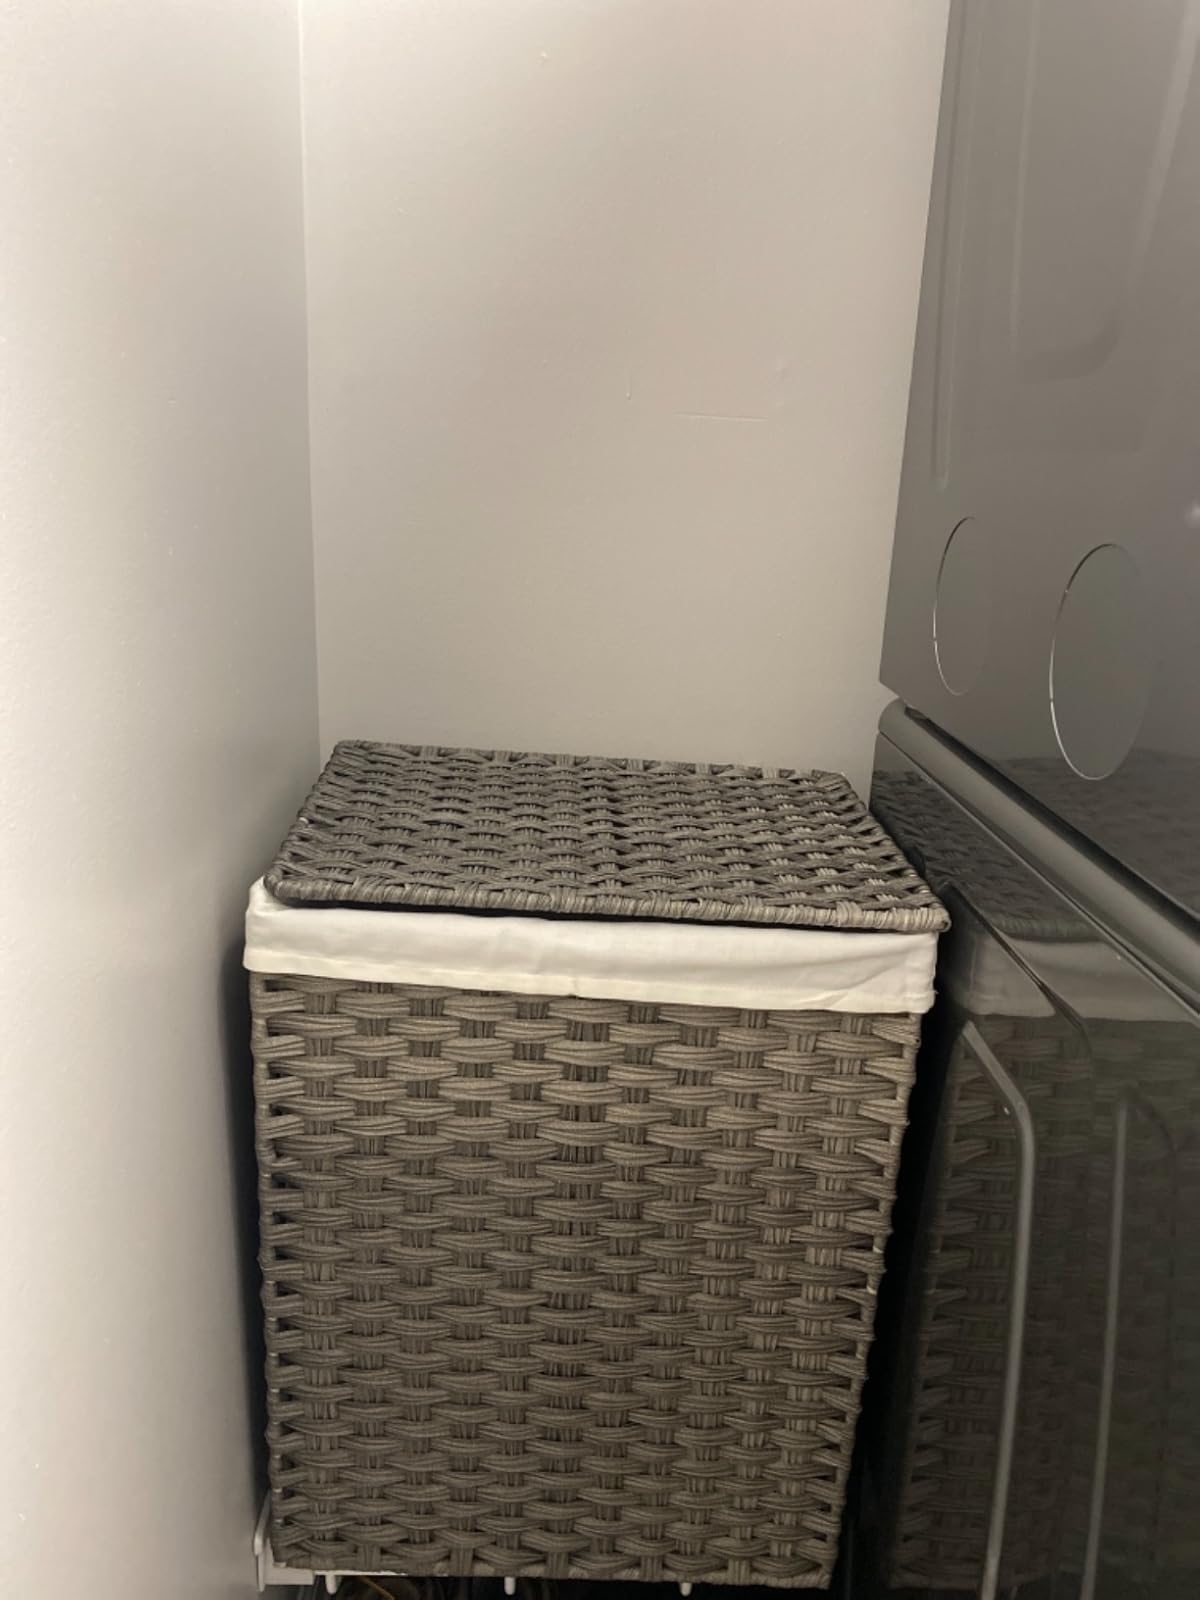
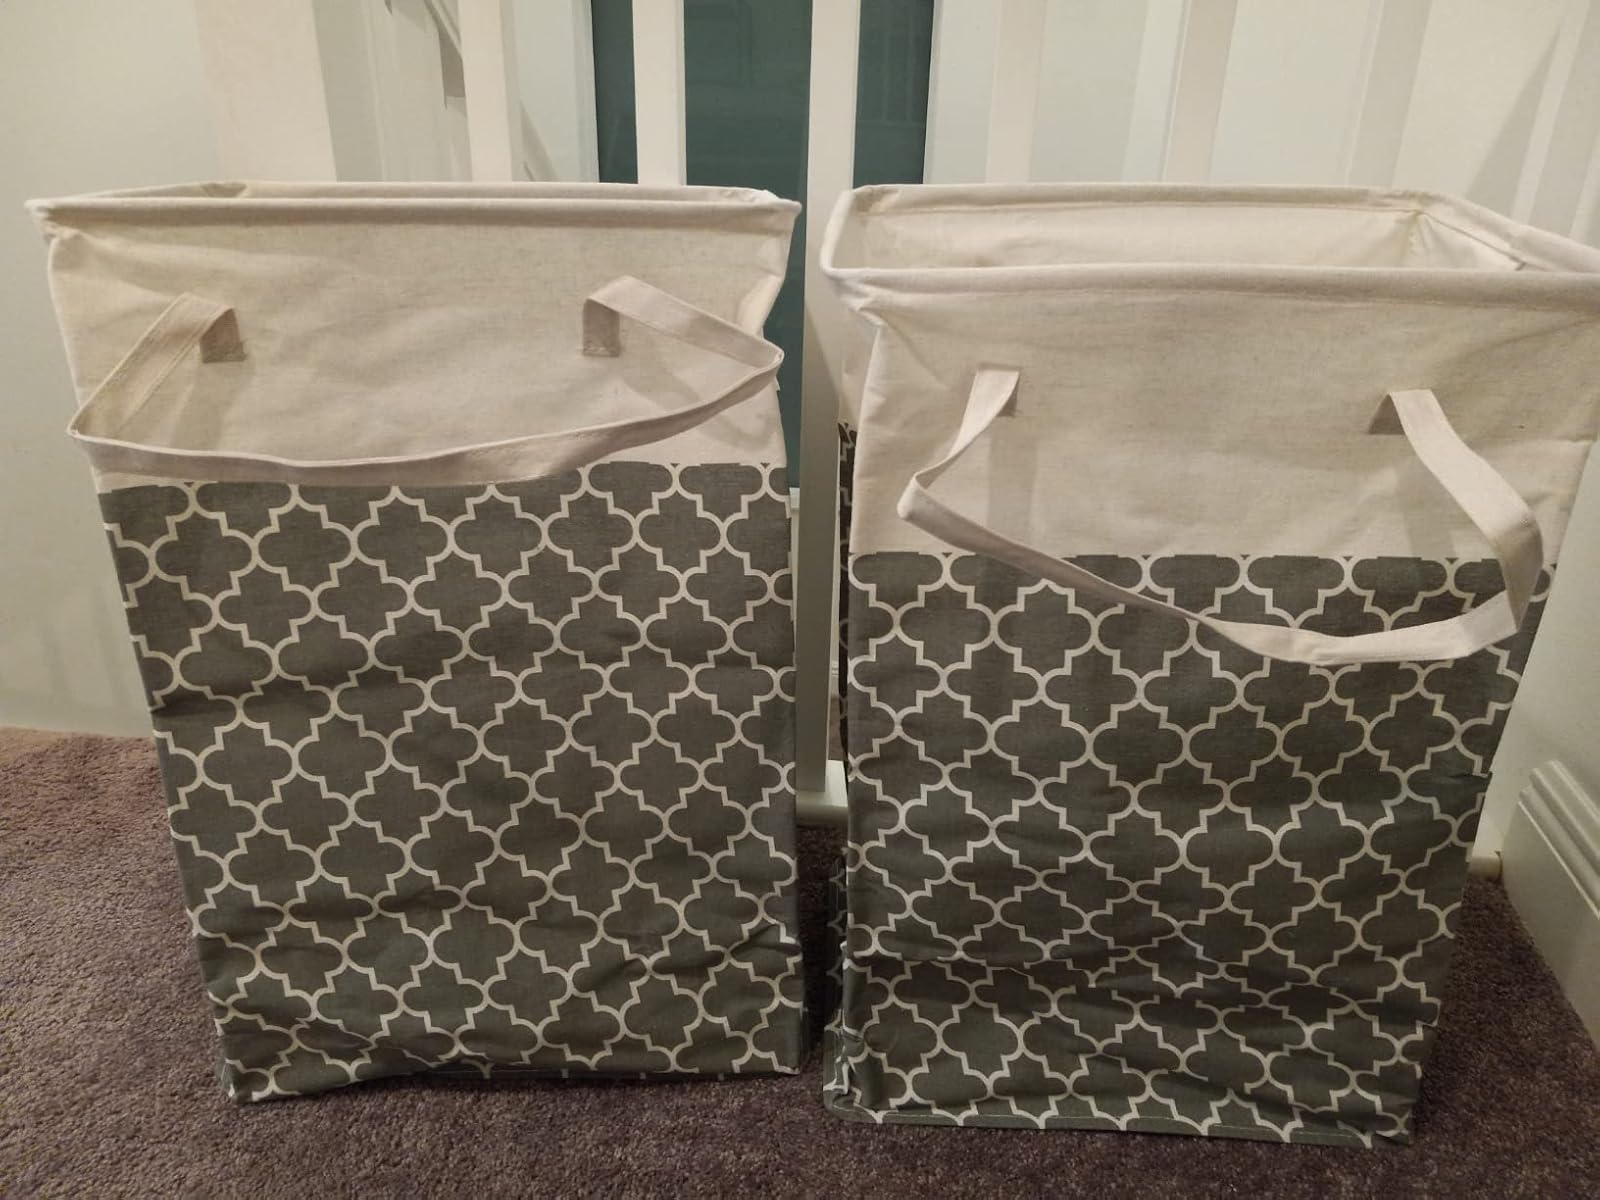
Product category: items_hamper
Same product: no